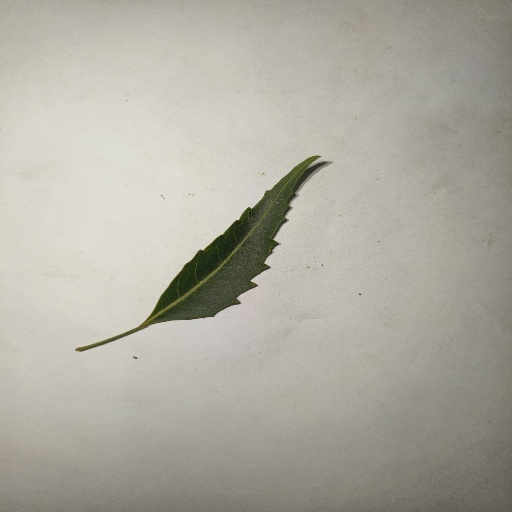
Species: Neem
Leaf condition: Healthy Leaf